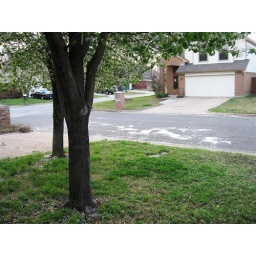
Small white petals from the tree flowers blooms making a drift in our street.